Tomáš Masaryk

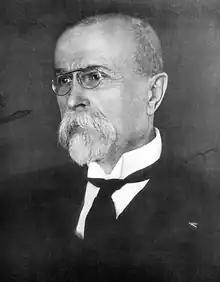
Masaryk in 1925

Tomáš Garrigue Masaryk (7 March 185014 September 1937) was a Czechoslovak statesman, political activist and philosopher who served as the first president of Czechoslovakia from 1918 to 1935. He is regarded as the founding father of Czechoslovakia.